Adrijana Hodžić

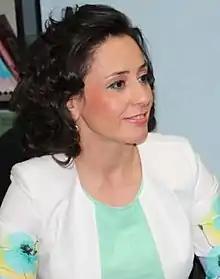

Adrijana Hodžić (born 1975) is a Kosovar politician of Bosniak ethnicity who is currently serving as the Deputy Mayor of North Mitrovica since 10 December 2020. Prior to this she served as the Minister of Administration and Local Government of Kosovo from 12 April 2019 to 3 February 2020.